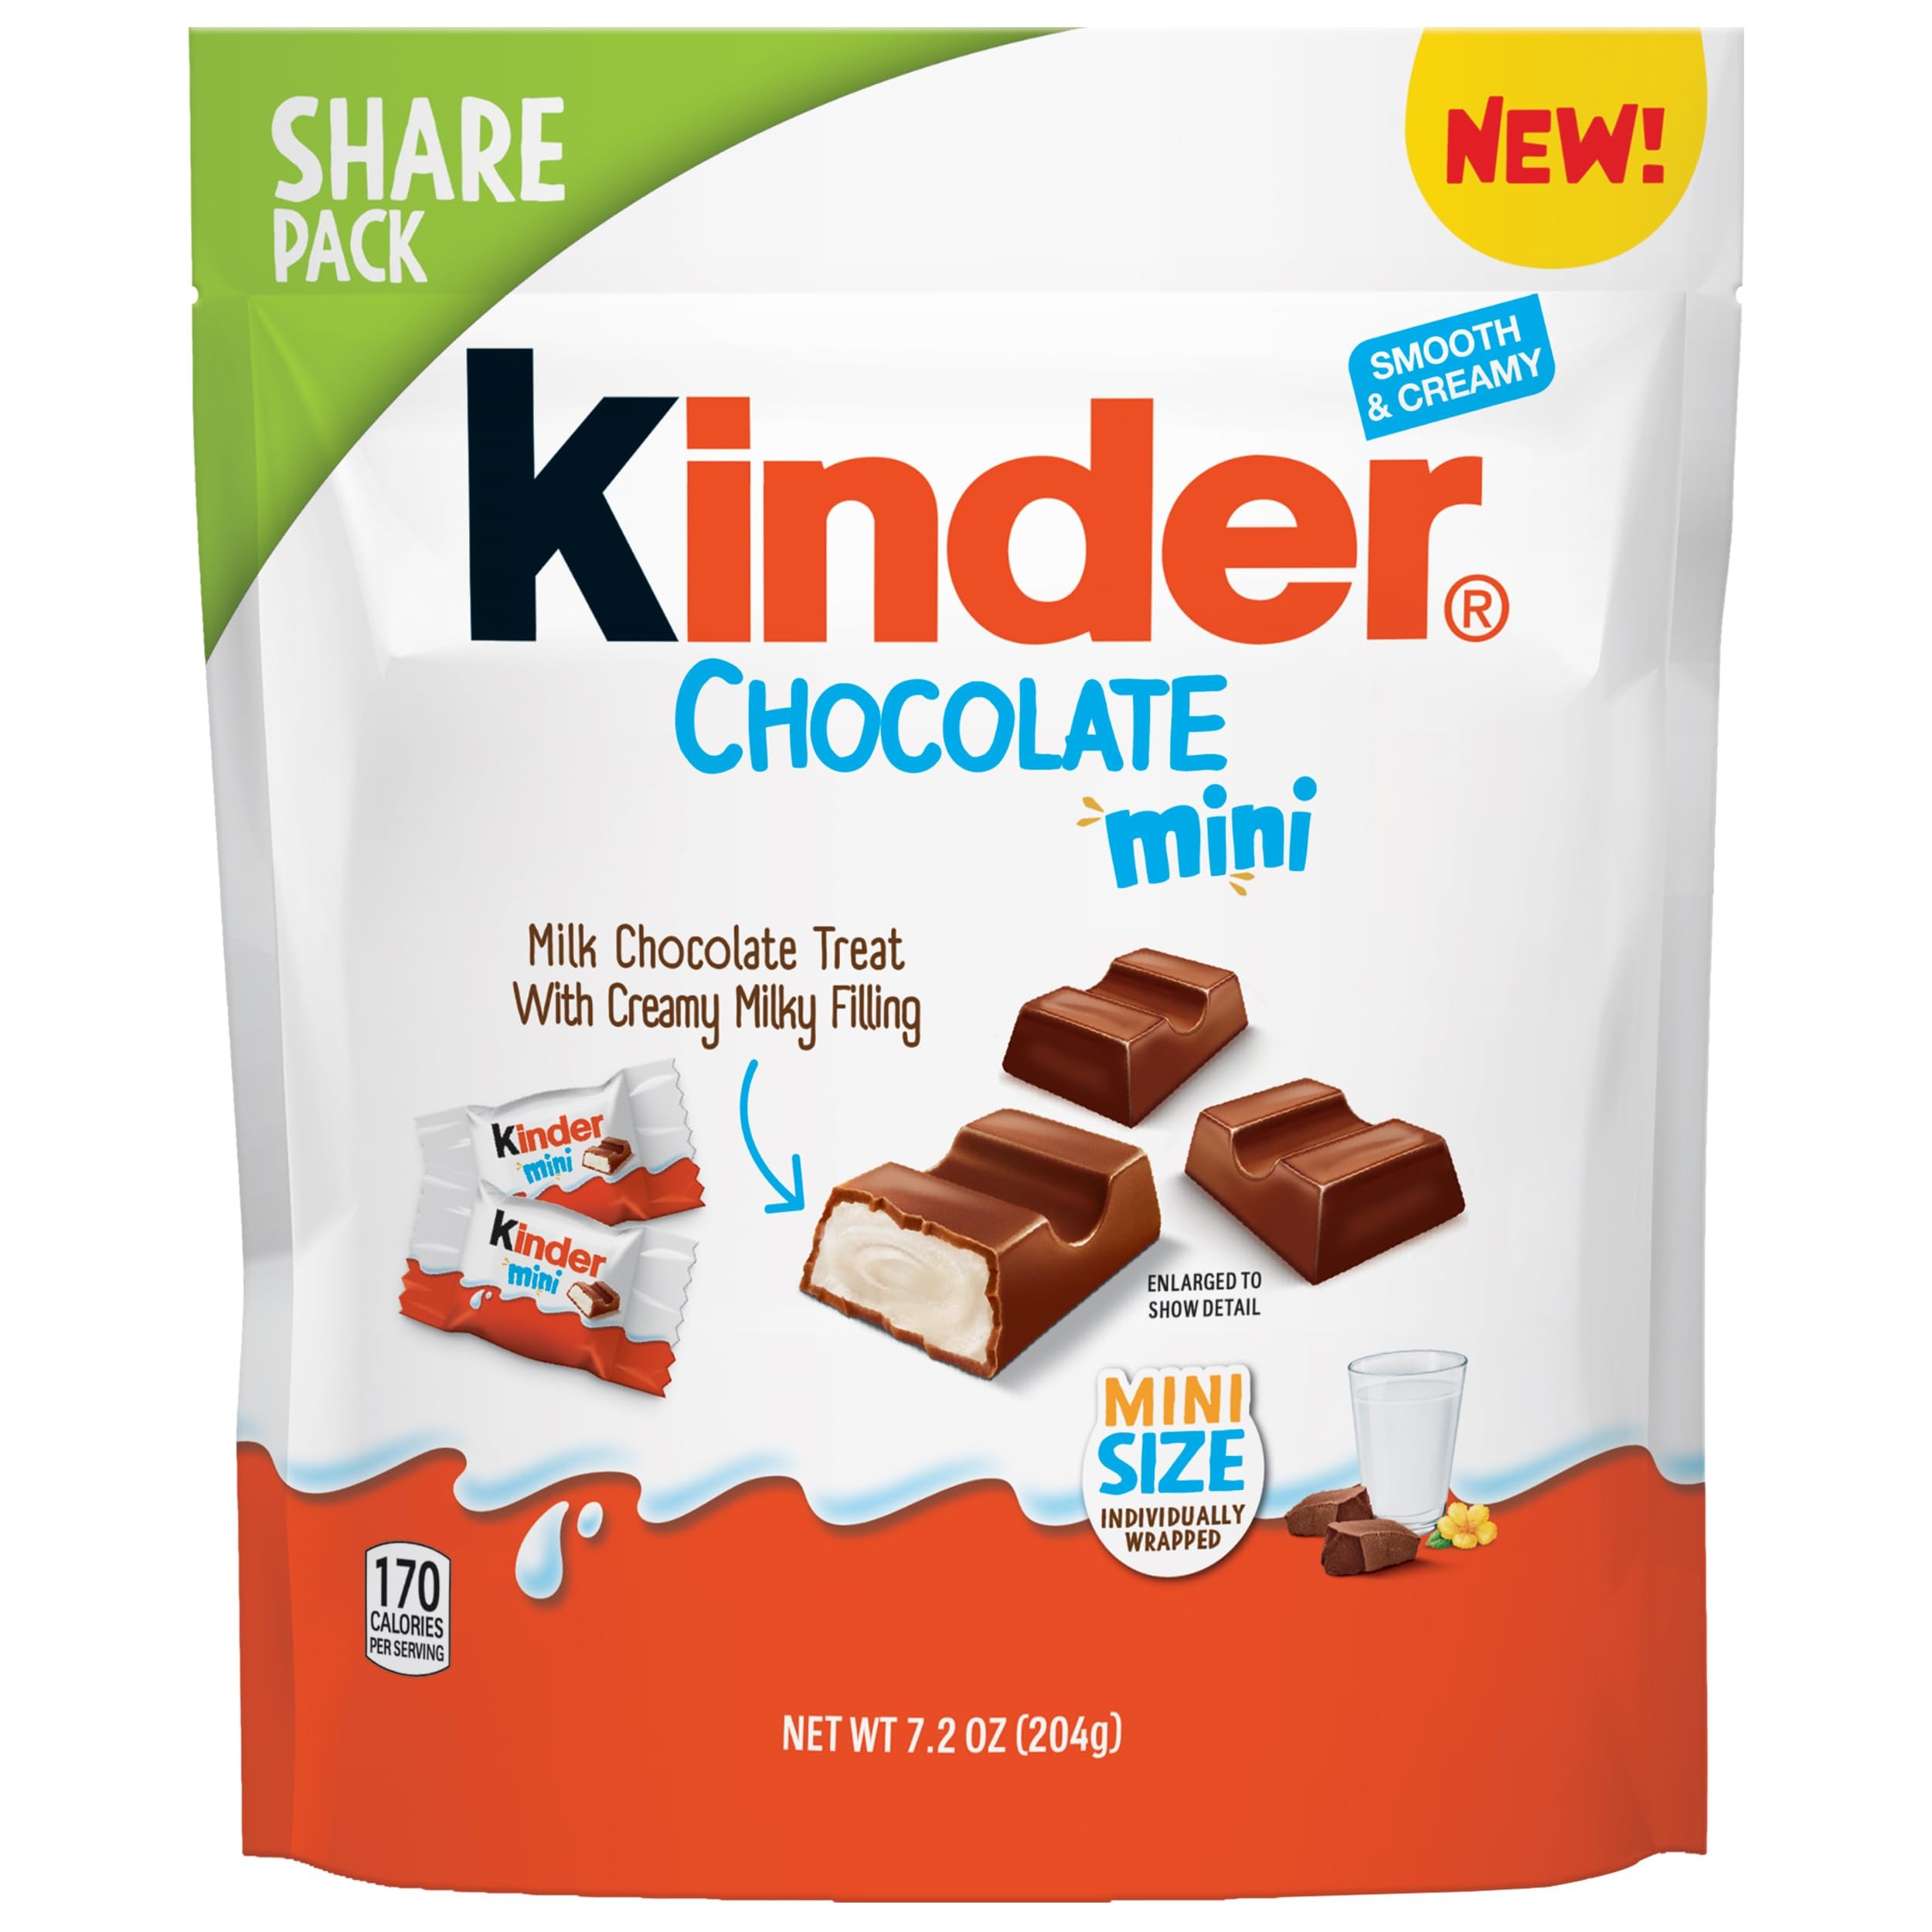
Item Name: Kinder Chocolate Mini, Share Pack, 7.2oz Bag
Bullet Point: Kinder Chocolate Mini, Share Pack, 7.2oz Bag
Value: 7.2
Unit: Ounce

Price: 5.36